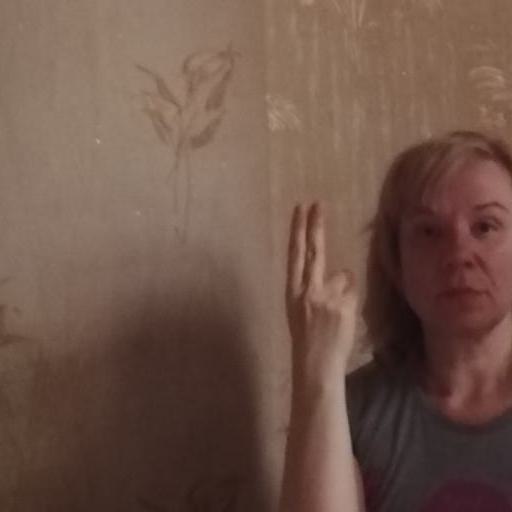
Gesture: two_up_inverted